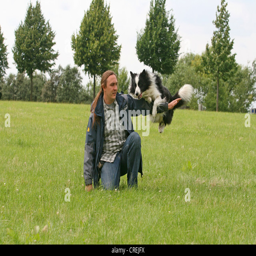
animal , jumping over the arm of the dog trainer